Liquefied petroleum gas

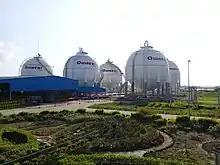
LPG storage spheres

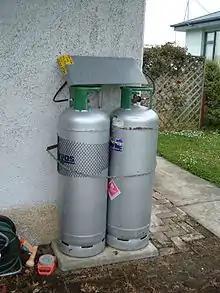
Two LPG gas cylinders in New Zealand used for domestic supply

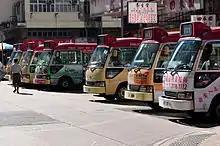
LPG minibuses in Hong Kong

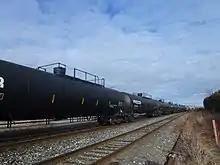
Tank cars in a Canadian train for carrying liquid petroleum gas by rail

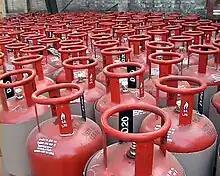
LPG cylinders in India

Liquefied petroleum gas, also referred to as liquid petroleum gas (LPG or LP gas), is a fuel gas which contains a flammable mixture of hydrocarbon gases, specifically propane, "n"-butane and isobutane. It can also contain some propylene, butylene, and isobutylene/isobutene.